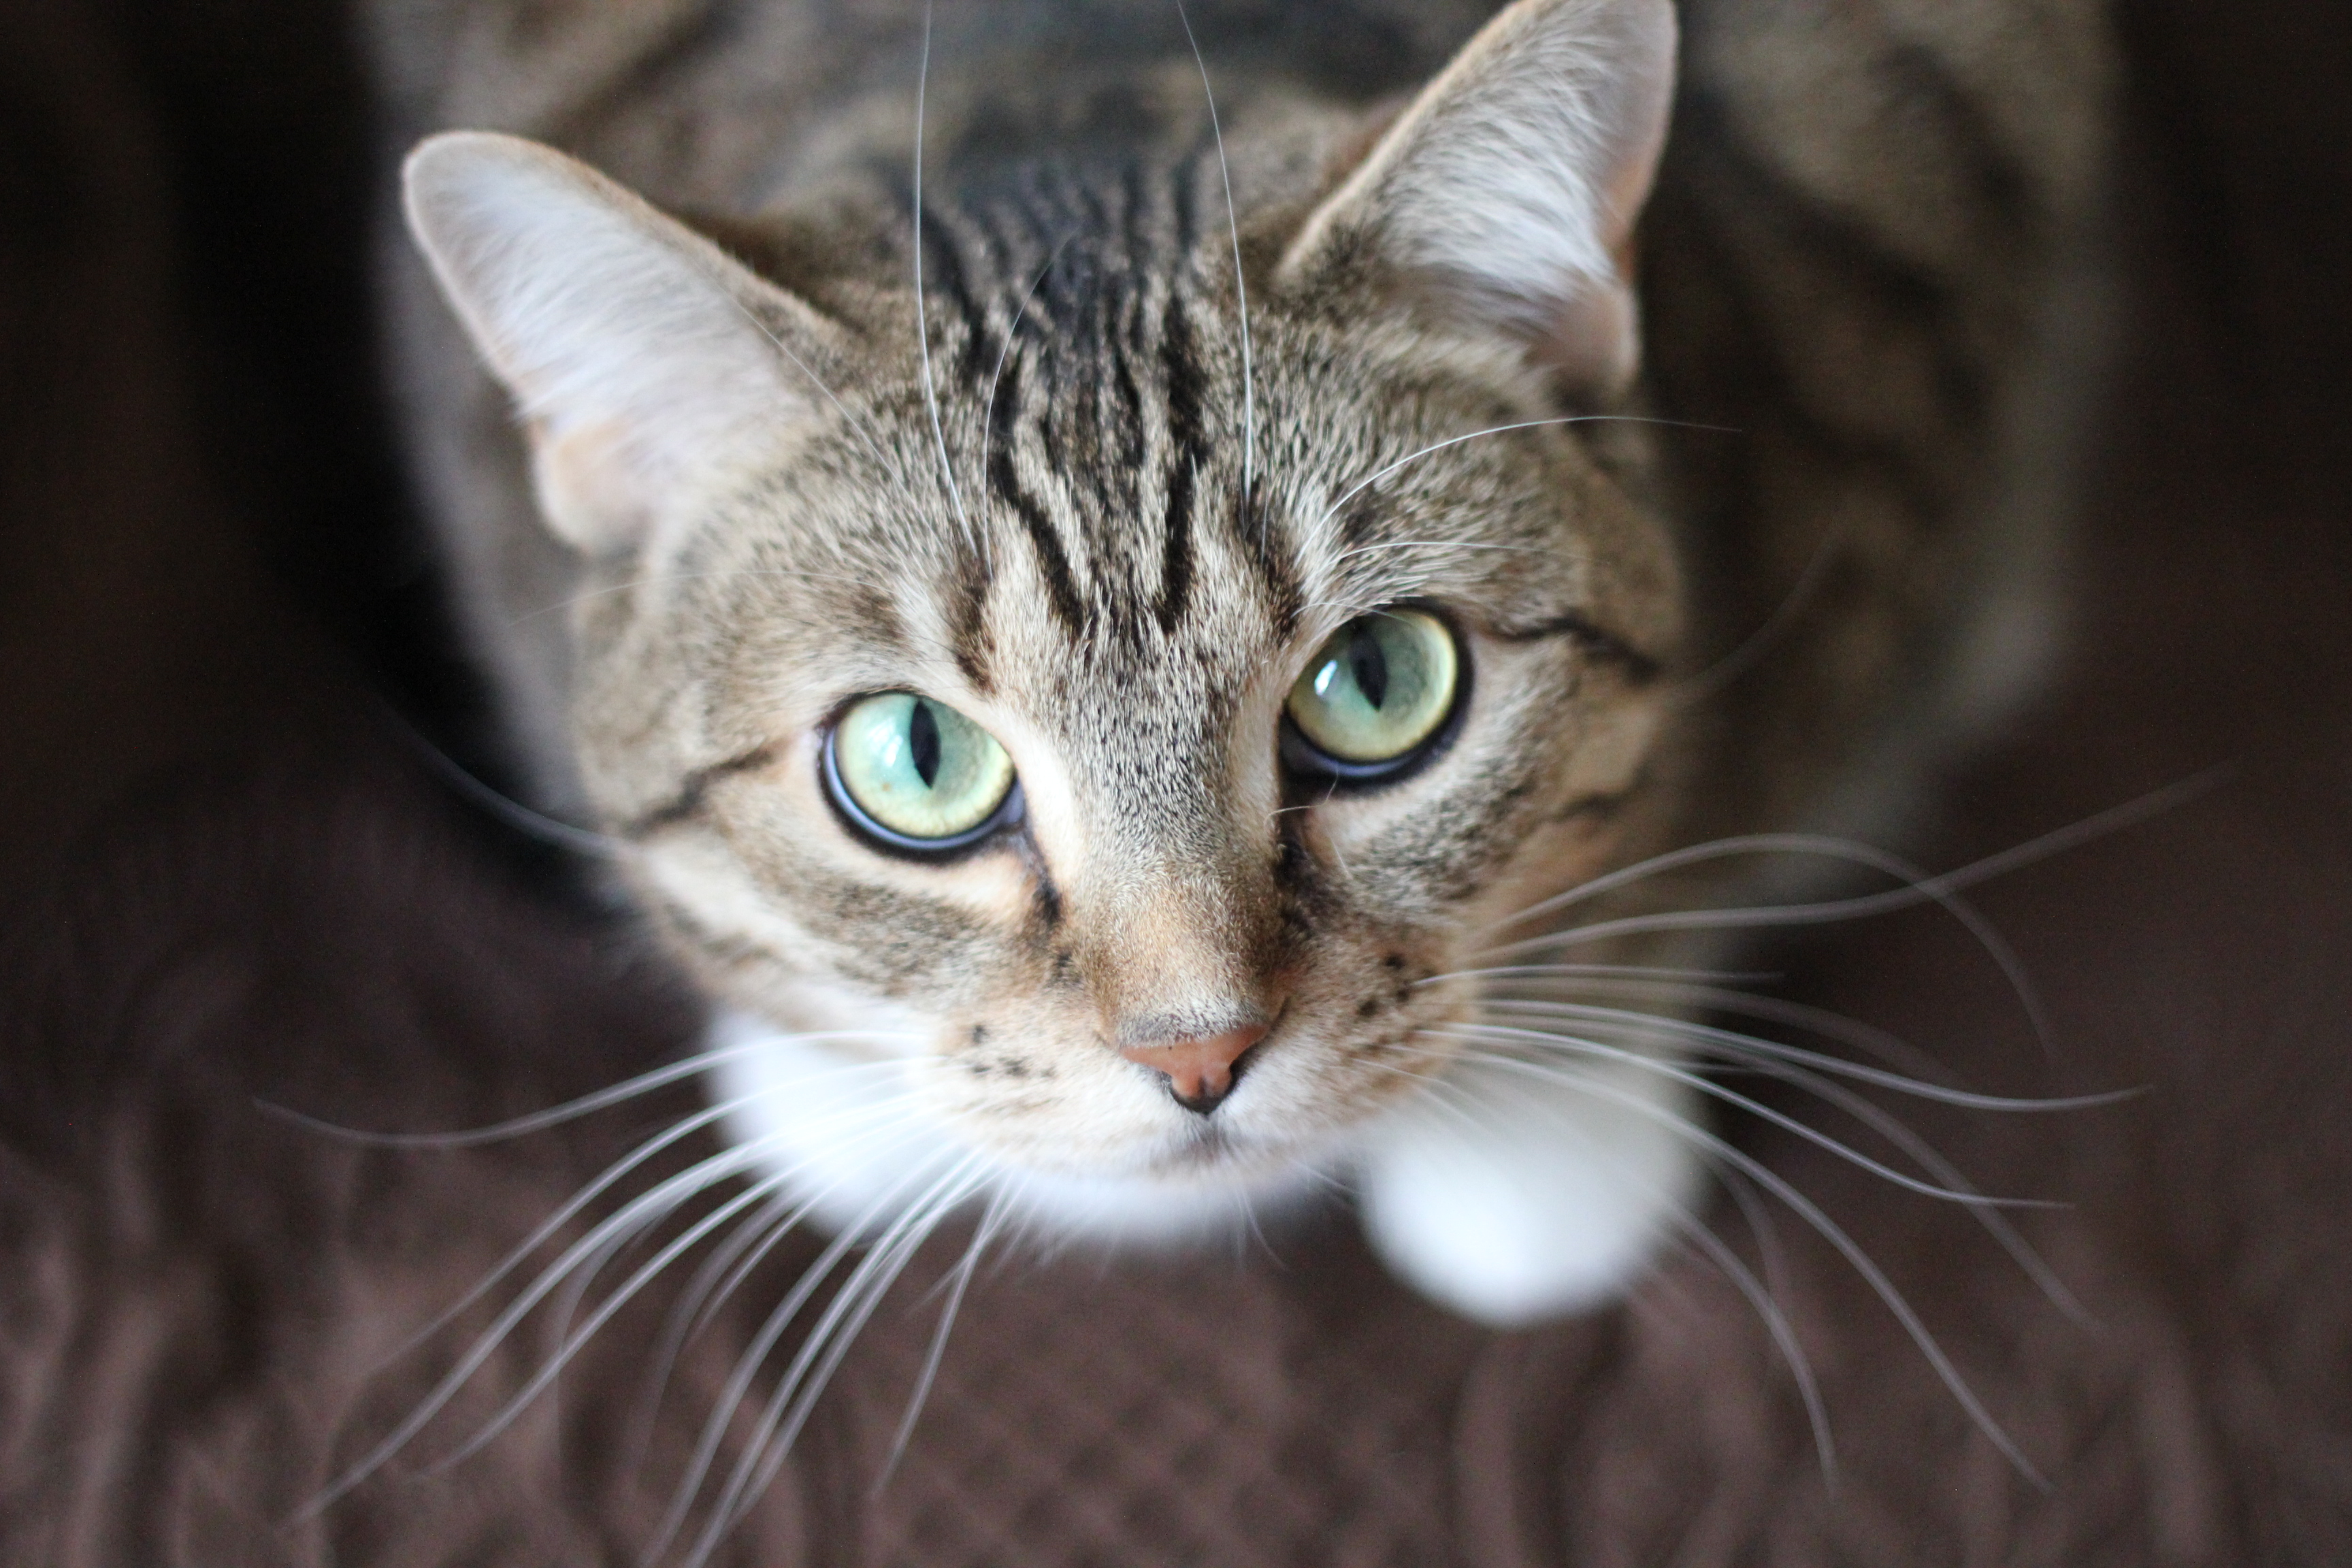
animal, cat, tabby, mammal, fauna, close up, whiskers, kitty, vertebrate, adorable, tabby cat, green eyes, european shorthair, wild cat, small to medium sized cats, cat like mammal, domestic short haired cat